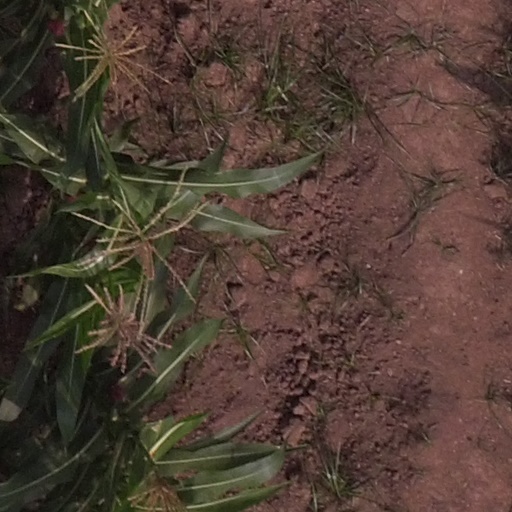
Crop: maize; corn